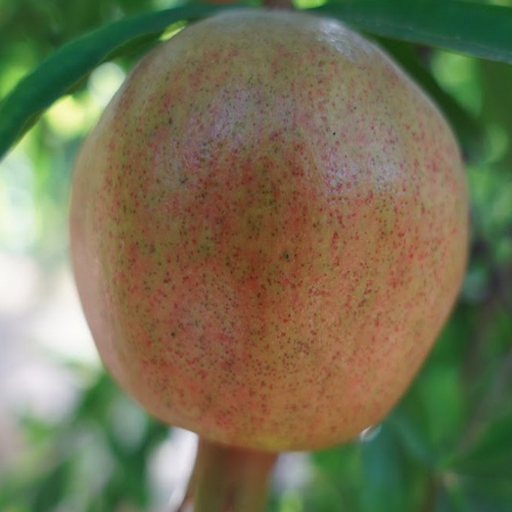
Label: Healthy